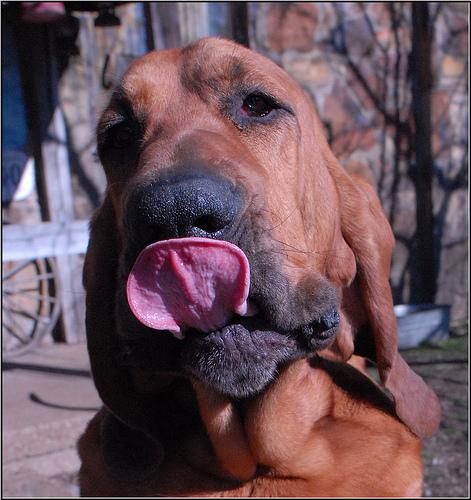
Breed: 207-n000044-bloodhound